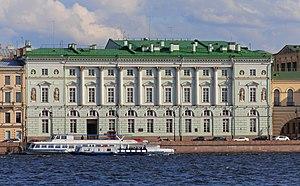
Le théâtre de l'Ermitage est un théâtre construit en style palladien entre 1783 et 1787 au palais d'Hiver de Saint-Pétersbourg par Giacomo Quarenghi, pour la Grande Catherine. L'inauguration du théâtre a eu lieu le 22 novembre 1785.